Grand Canyon of the Yellowstone

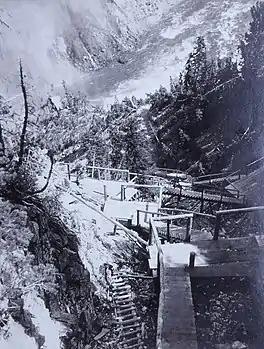
Uncle Tom's Trail

The Grand Canyon of the Yellowstone is the first large canyon on the Yellowstone River downstream from Yellowstone Falls in Yellowstone National Park in Wyoming. The canyon is approximately long, between deep and from wide.